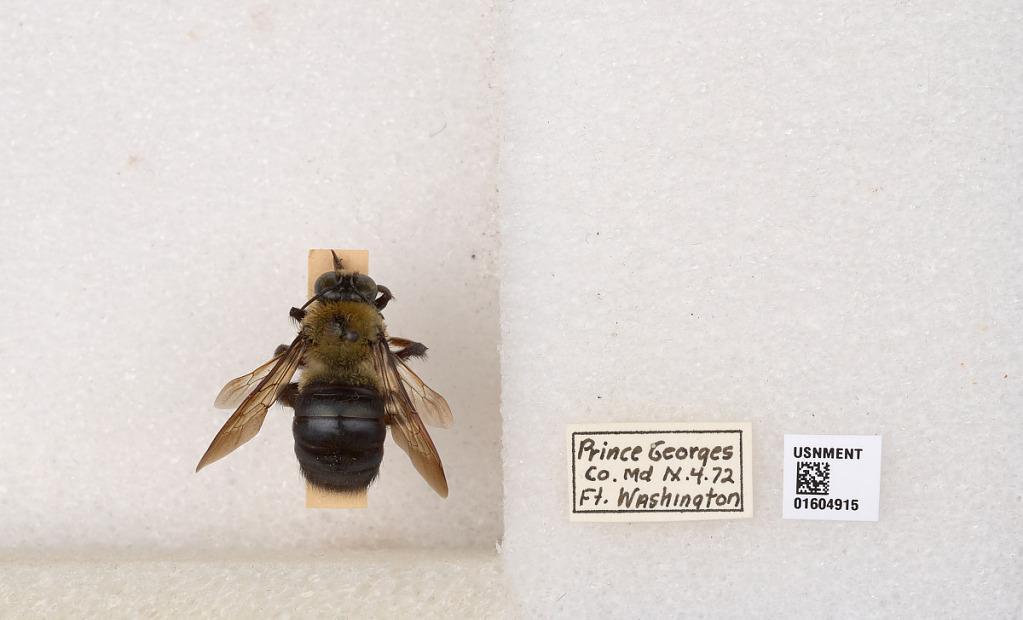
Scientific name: Xylocopa (Xylocopoides) virginica virginica (Linnaeus)
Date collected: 1972-9-4
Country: United States
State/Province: Maryland
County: Prince George's
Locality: Fort Washington
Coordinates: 38.7073, -77.023